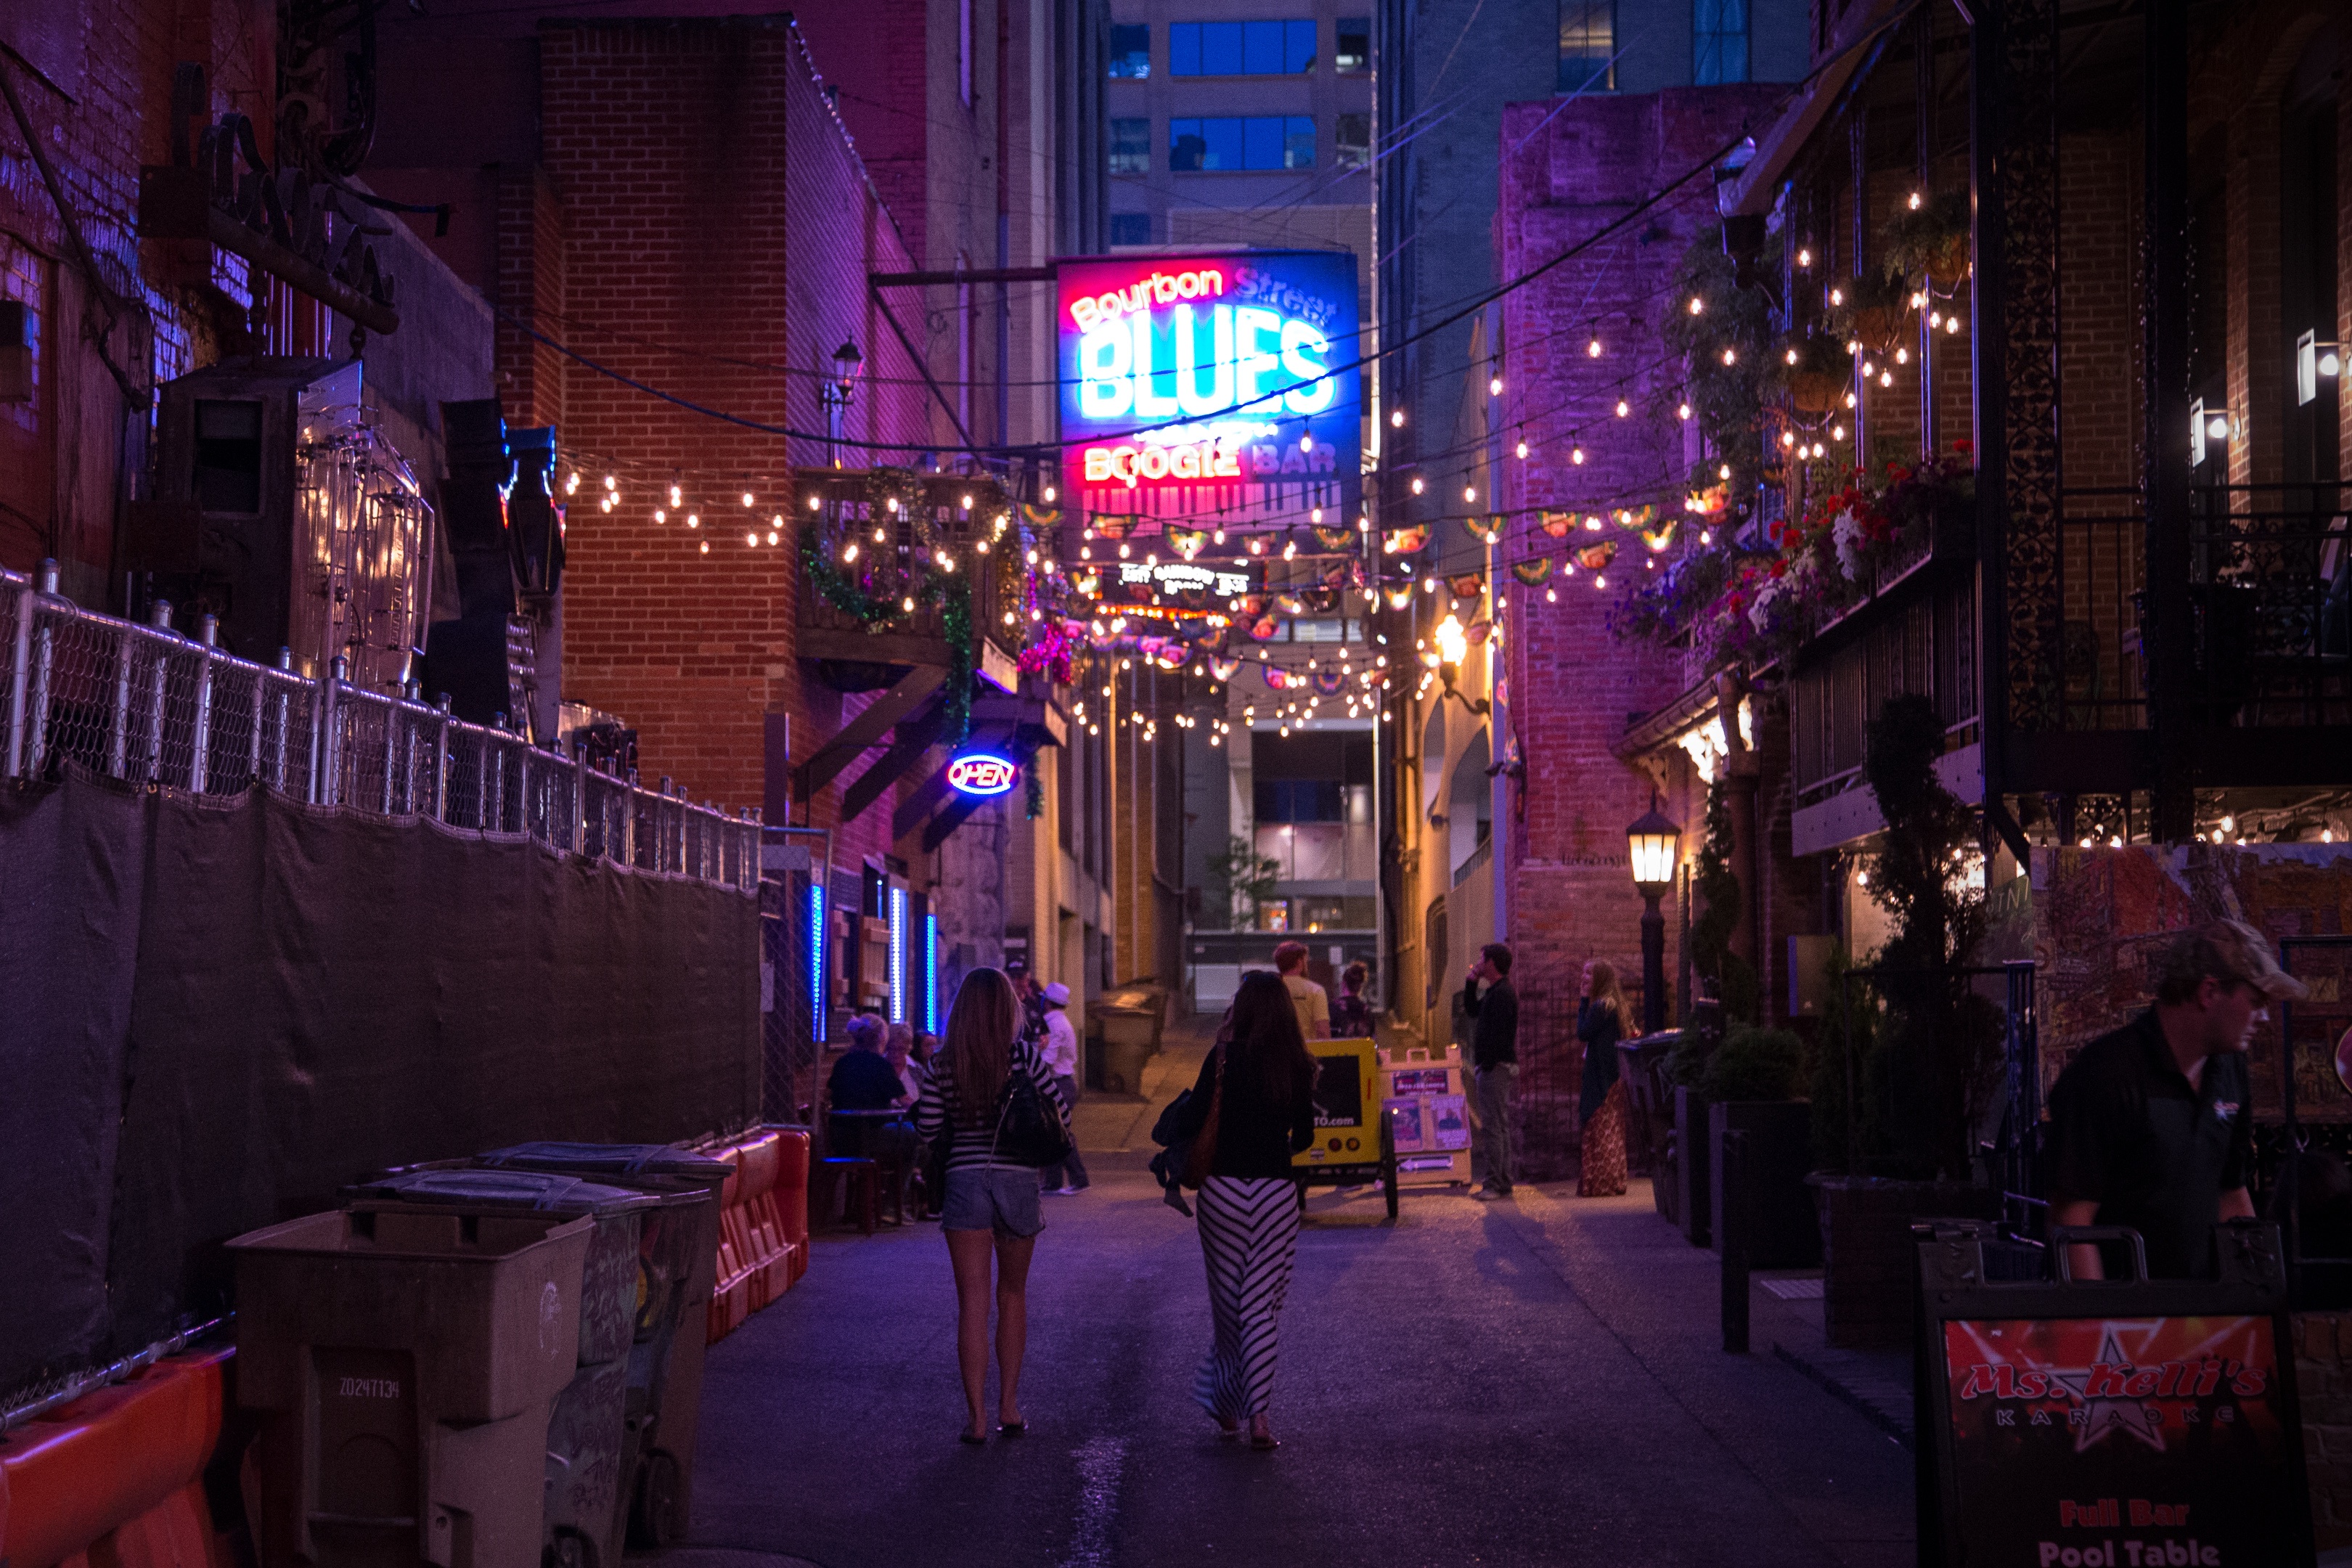
street, night, evening, christmas lights